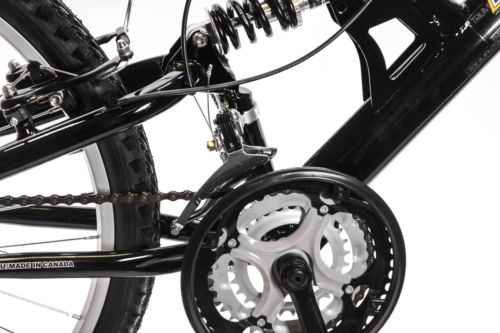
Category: bicycle